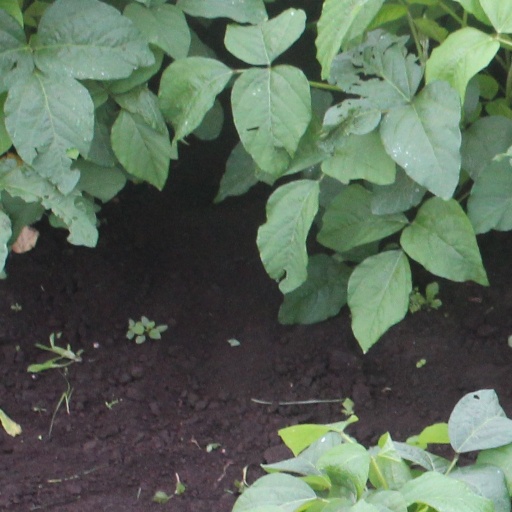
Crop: soybean